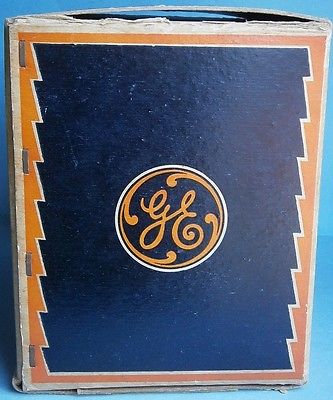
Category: toaster